Worcestershire

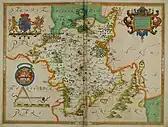
Hand-drawn map of Worcestershire by Christopher Saxton from 1577.

The geographical area now known as Worcestershire was first populated at least 700,000 years ago. The area became predominantly agricultural in the Bronze Age, leading to population growth and more evidence of settlement. By the Iron Age, hill forts dominated the landscape. Settlement of these swiftly ended with the Roman occupation of Britain.